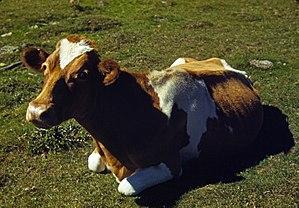
La guernesey est une race bovine britannique.